Alan Faneca

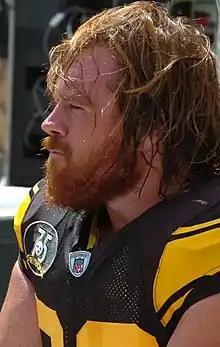
Faneca with the Pittsburgh Steelers in 2007

Alan Joseph Faneca (born December 7, 1976) is an American former professional football player who was a guard in the National Football League (NFL) for 13 seasons. He played college football for Louisiana State University (LSU), and earned consensus All-America honors. He was selected by the Pittsburgh Steelers in the first round of the 1998 NFL draft, and played professionally for the Steelers, New York Jets and Arizona Cardinals of the NFL. A six-time first-team All-Pro and nine-time Pro Bowl selection, Faneca won a Super Bowl ring with the Steelers in Super Bowl XL, defeating the Seattle Seahawks. He was elected to the Pro Football Hall of Fame in 2021 and on May 10, 2021, he was introduced as the head football coach of Frank W. Cox High School in Virginia Beach, Virginia.